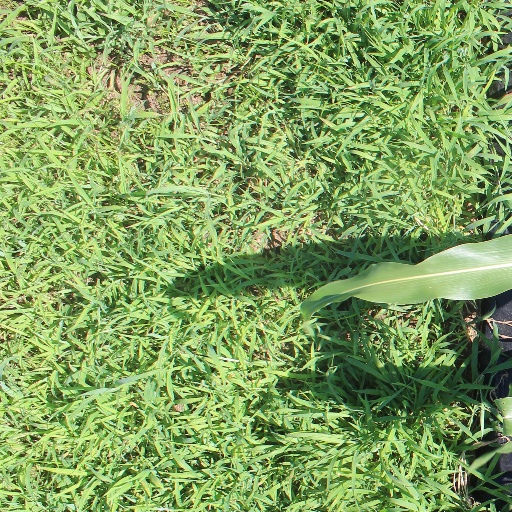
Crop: sorghum